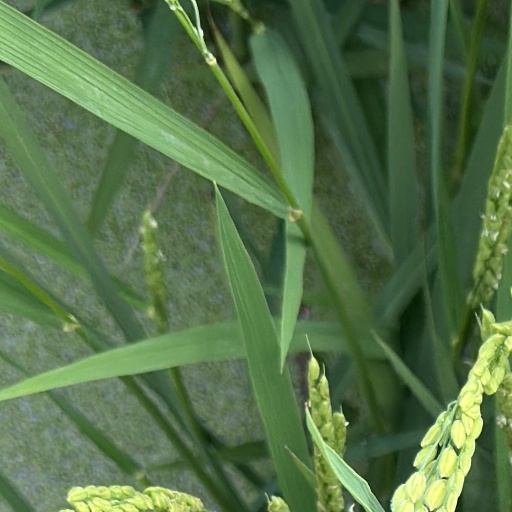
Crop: rice